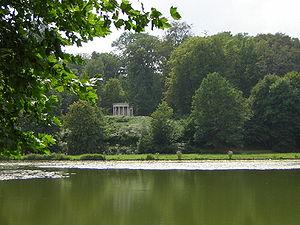
Un Parc paysager est un terrain dans son état naturel ou semi-naturel, formé de bois ou de prairies, comprenant parfois des pièces d'eau, dans lequel ont été tracés des allées et des chemins destinés à la promenade ou à l’agrément du public.
Le parc Jean-Jacques-Rousseau est un parc à l'anglaise situé à Ermenonville, dans le département de l'Oise.
Un parc est une zone délimitée d'un territoire, maintenu dans son état naturel ou semi-naturel et paysagé.